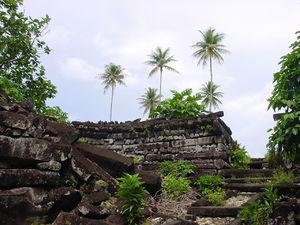
L'île de Temwen est une petite île au large de la côte sud-est de l'île de Pohnpei dans les États fédérés de Micronésie.
L'art d'Océanie regroupe l'ensemble des productions esthétiques matérielles et immatérielles des peuples autochtones du Pacifique. Ainsi, il ne sera pas question dans cet article des œuvres et artistes d'origine européenne habitant dans le Pacifique. Il est, en outre, important d'inclure la part immatérielle dans cet art de par l'importance qu'elle revêt pour les nombreux habitants du Pacifique. Notre appréhension du monde océanien et de son art serait nécessairement incomplète sans cette prise en compte.
Nan Madol est un site en ruines qui se trouve dans la partie sud-est de l'île de Pohnpei. Le site est constitué d'une série d'îlots artificiels qui furent la capitale de la dynastie Saudeleur jusqu'aux alentours de 1500.